Thomas Belasyse, 1st Earl Fauconberg

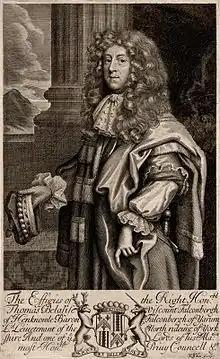
The Earl Fauconberg.

Belasyse was the only son of Henry Belasyse, and Grace Barton.; His grandfather, Thomas Belasyse, was a Royalist who went into exile after the defeat at the Marston Moor in 1644.